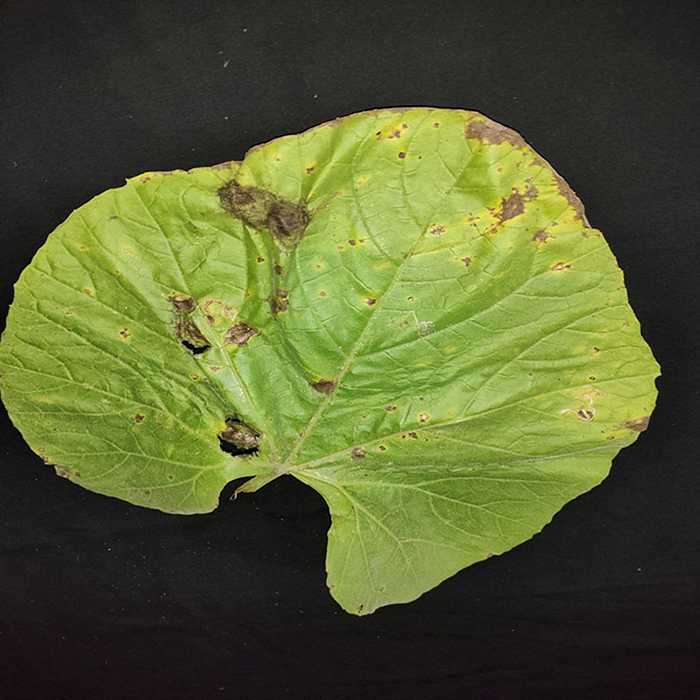
Plant: Bottle gourd
Label: Downey mildew